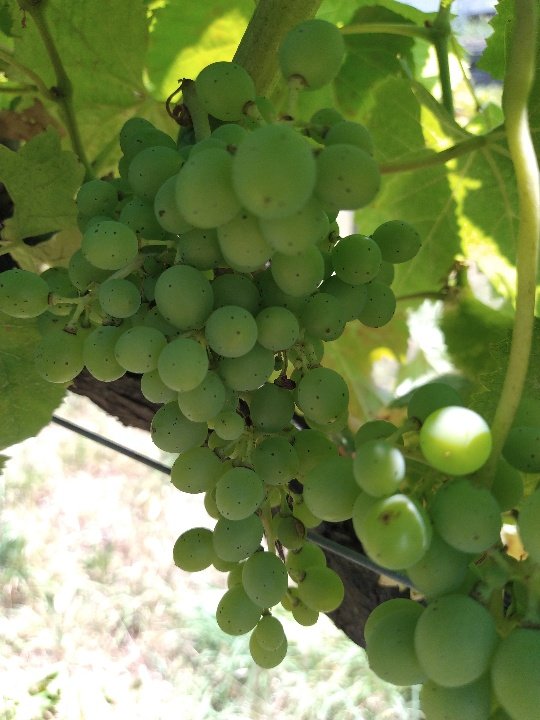
Berries visible: 79
Grape clusters: 2